History of Sri Lanka

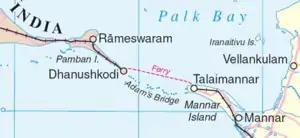
Rama's Bridge, a shoal "connecting" (northwestern) Sri Lanka (Talaimannar on Mannar island in that district) and (southern) India (Dhanushkodi (extinct)/Rameswaram in Ramanathapuram district) between the Gulf of Mannar (southwest) from the Palk Strait (northeast).

Sri Lanka has 103 rivers. The longest of these is the Mahaweli River, extending . These waterways give rise to 51 natural waterfalls of 10 meters or more. The highest is Bambarakanda Falls, with a height of . Sri Lanka's coastline is 1,585 km long. Sri Lanka claims an Exclusive economic zone (EEZ) extending 200 nautical miles, which is approximately 6.7 times Sri Lanka's land area. The coastline and adjacent waters support highly productive marine ecosystems such as fringing coral reefs and shallow beds of coastal and estuarine seagrasses.